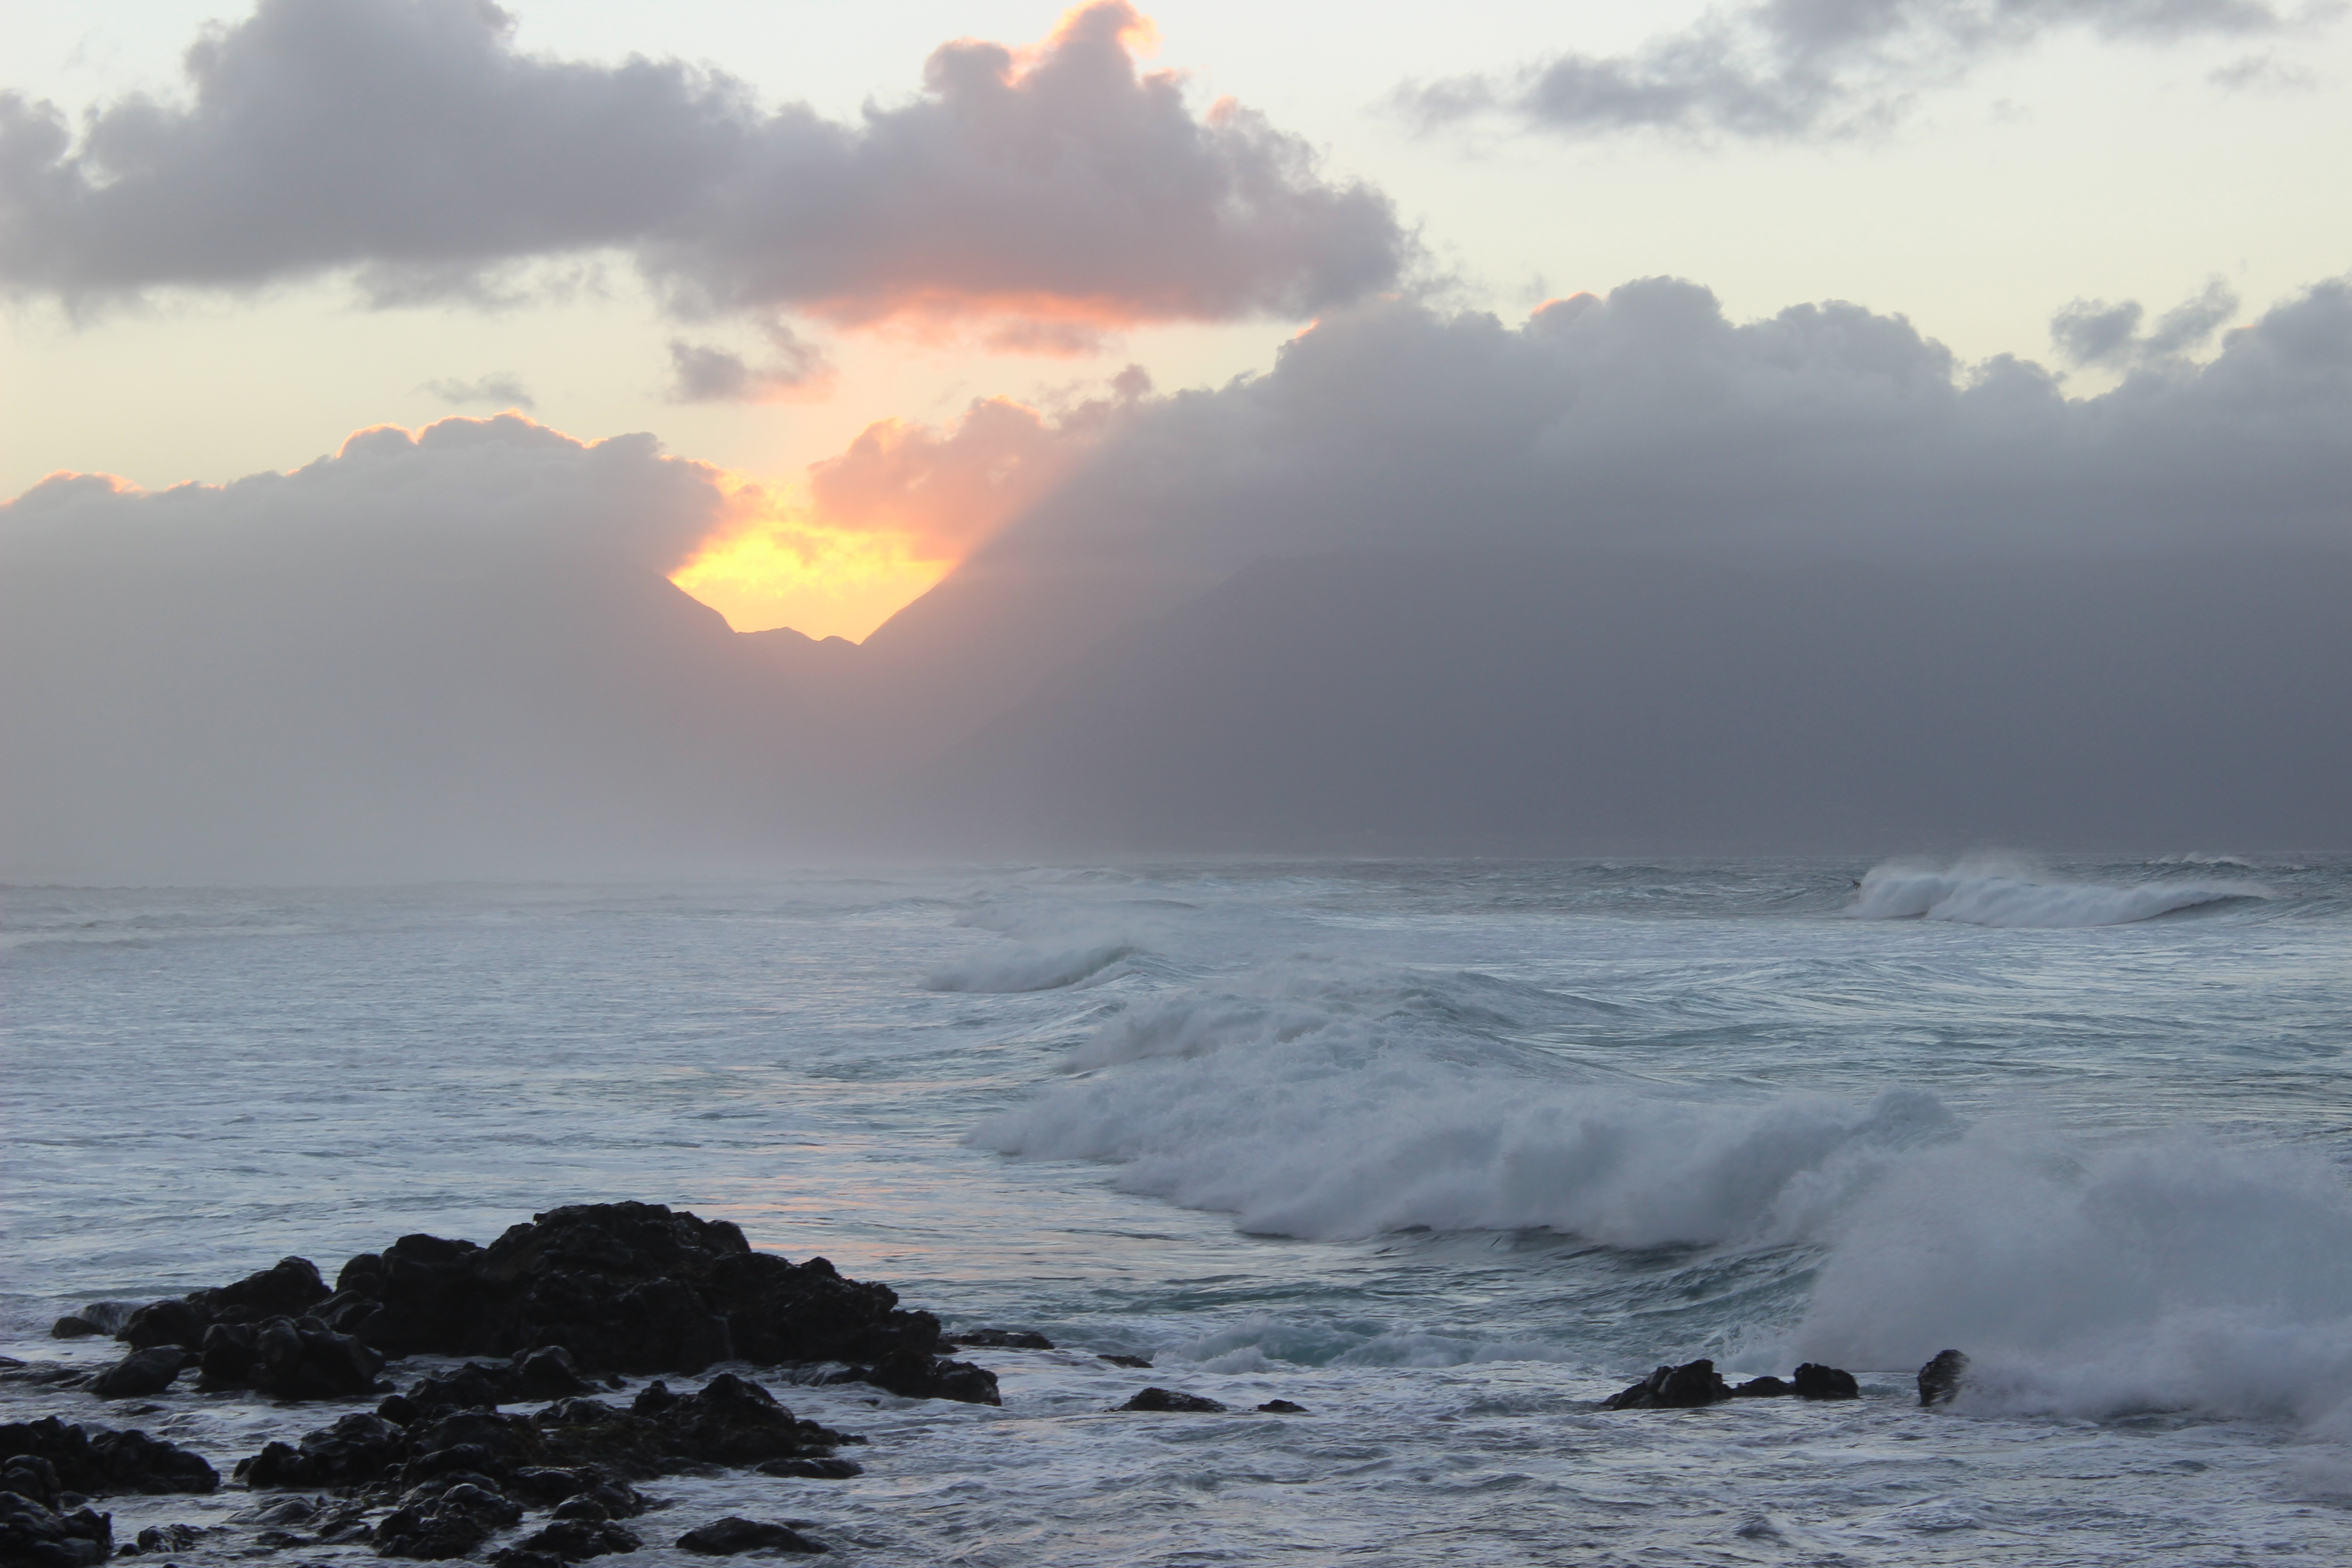
beach, sea, coast, ocean, horizon, cloud, sky, sunrise, sunset, morning, shore, wave, dawn, surfer, dusk, weather, hawaii, body of water, tropic, hidden, atmospheric phenomenon, wind wave